Dickson Choto

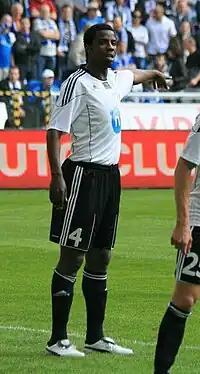
Choto in 2011 with Legia Warsaw

Dickson Choto (born 19 March 1981) is a Zimbabwean former professional footballer who played as a centre-back.